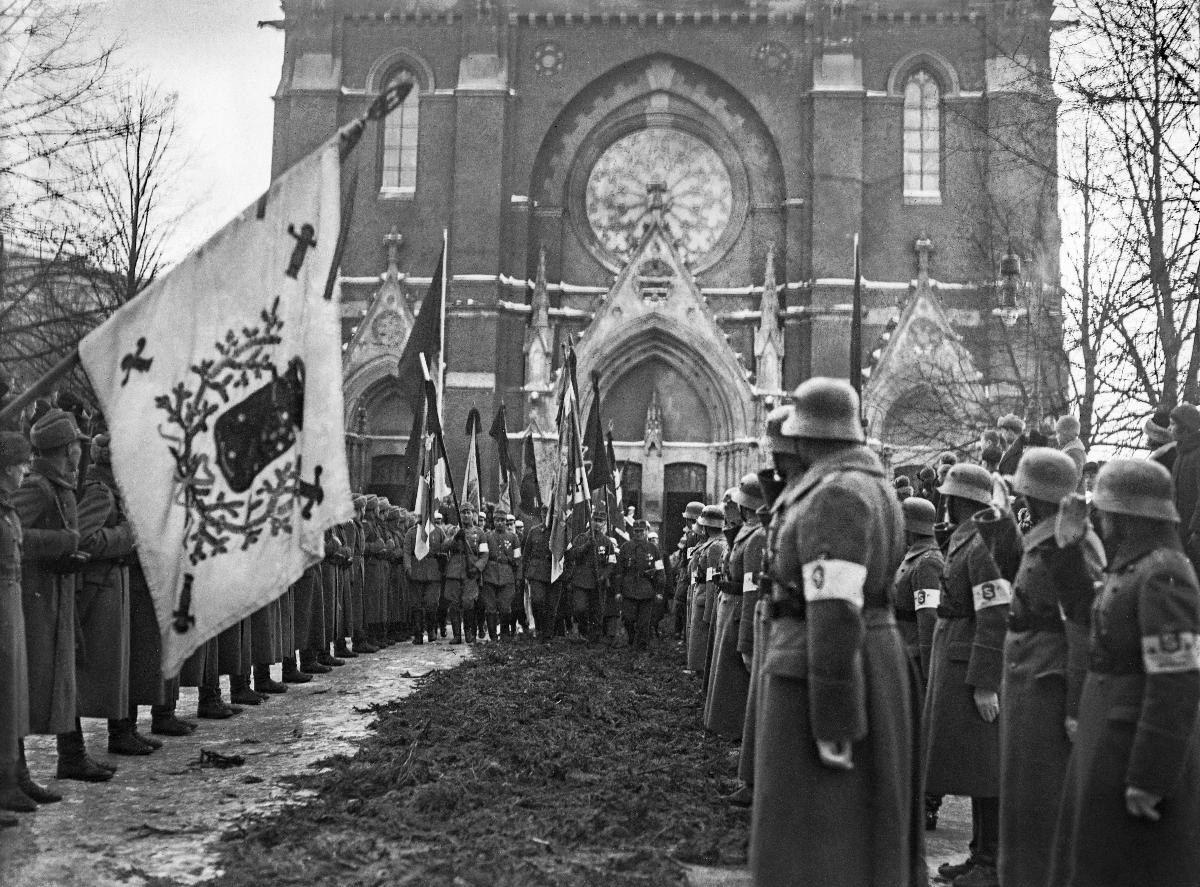
Akseli Gallen-Kallelan hautajaiset
Akseli Gallen-Kallelas begravning; The funeral of Akseli Gallen-Kallela
sisällön kuvaus: Taidemaalari Akseli Gallen-Kallelan hautajaiset Helsingissä 19.3.1931. Arkku kannetaan ulos Johanneksen kirkosta. content description: Finnish painter Akseli Gallen-Kallela's funeral in Helsinki 19.3.1931. innehållsbeskrivning: Konstnär Akseli Gallen-Kallelas begravning i Helsingfors 19.3.1931. Kistan bärs ut ur Johanneskyrkan.
Kuvaaja: Sundström, Hugo, kuvaaja
Vuosi: 1931
Paikka: Suomi, Uusimaa, Helsinki
Aiheet: taidemaalarit; hautajaiset; siunaaminen; hautajaissaattueet; HBL; painters (visual artists); funerals; blessing (activity); artists; painters; funeral; service; funeral procession; målare (konstnärer); jordfästningar; välsignande; konstnärer; bildkonstnärer; begravning; jordfästning; välsignelse; procession; tåg